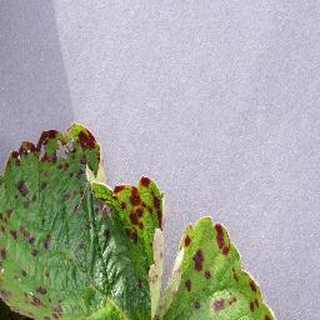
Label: strawberry_leaf_scorch